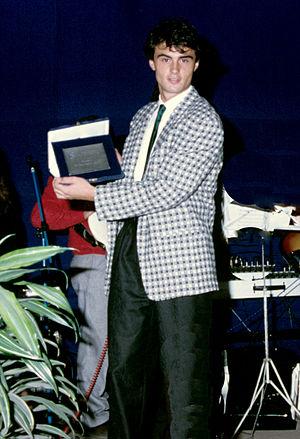
Francesco Totti, né le 27 septembre 1976 à Rome, est un footballeur international italien devenu dirigeant sportif. Il évoluait au poste d'attaquant ou de milieu de terrain offensif à l'AS Roma durant la totalité de sa carrière de 1993 à 2017. Champion du monde en 2006, il est reconnu pour son exceptionnelle longévité et sa fidélité absolue envers son équipe de cœur, la Roma, disputant vingt-cinq saisons professionnelles au club jusqu'à plus de quarante ans.
Giuseppe Giannini, né à Rome le 20 août 1964, est un footballeur italien, joueur emblématique du club de l'AS Rome, et aujourd'hui reconverti en entraîneur.